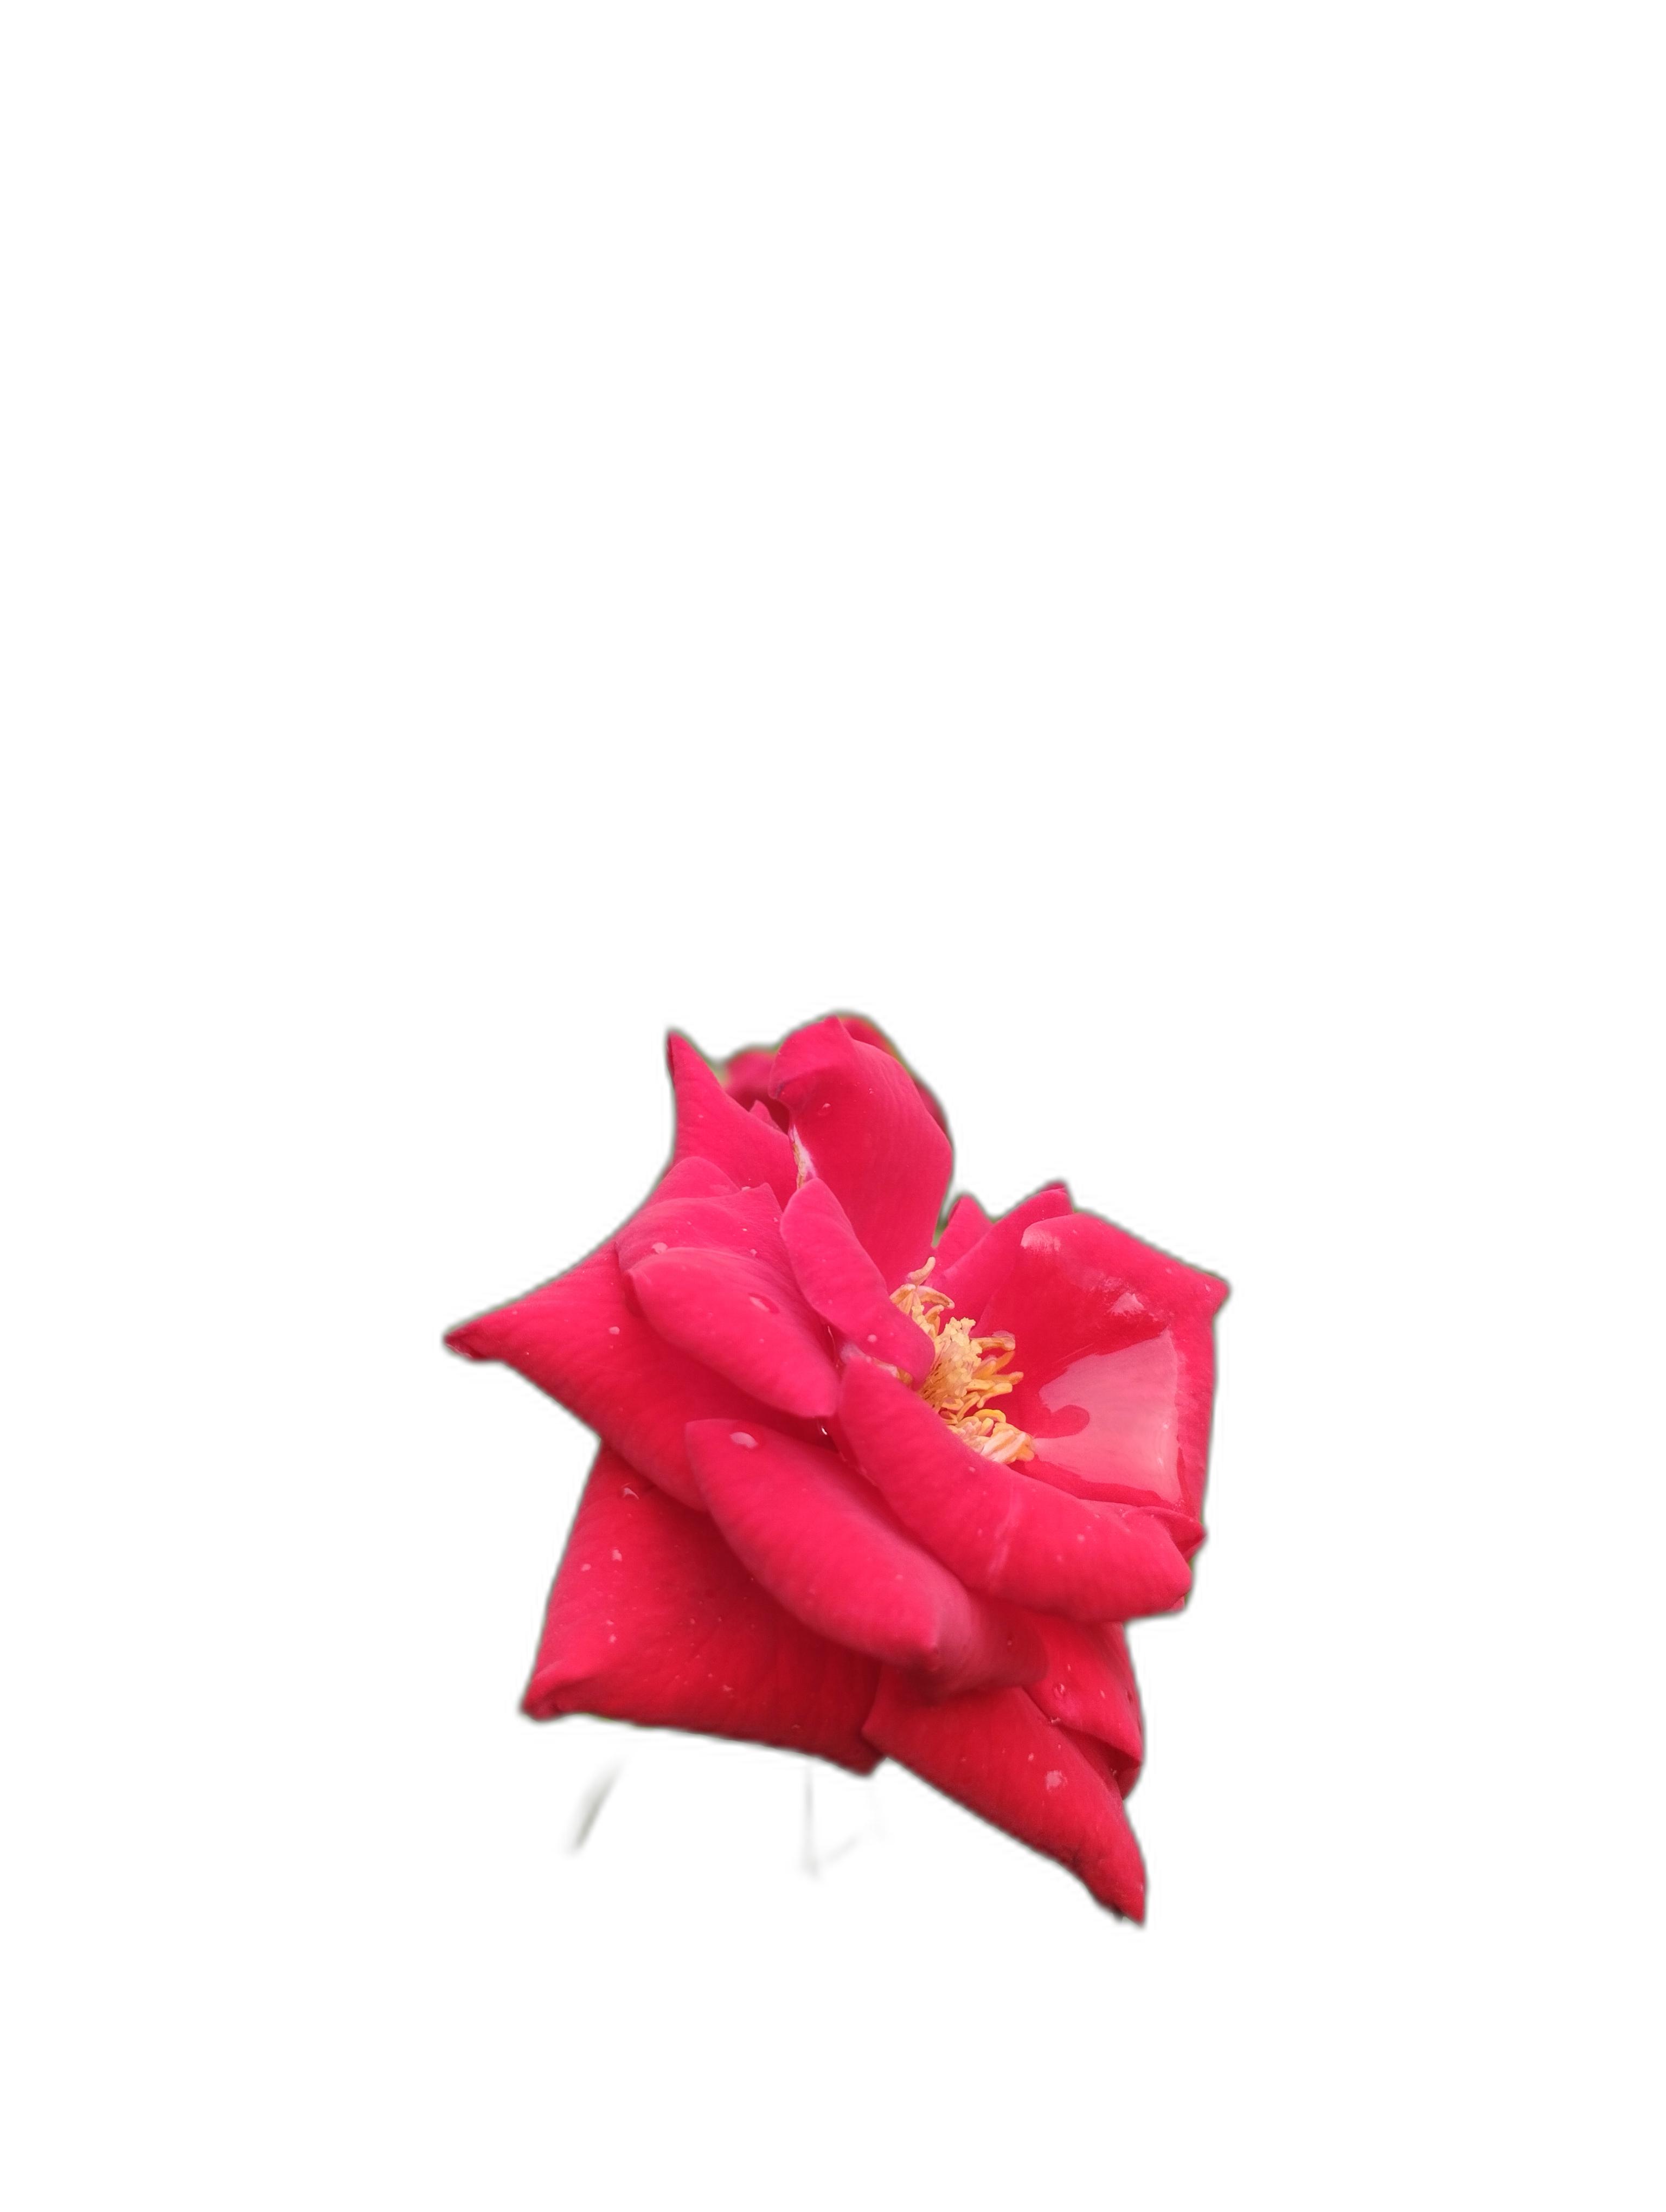
Label: Rose